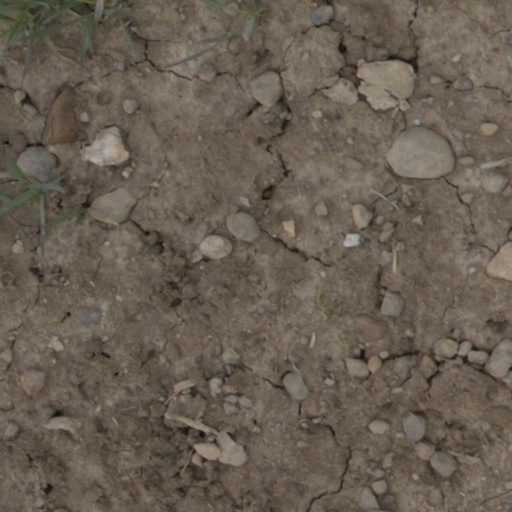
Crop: wheat